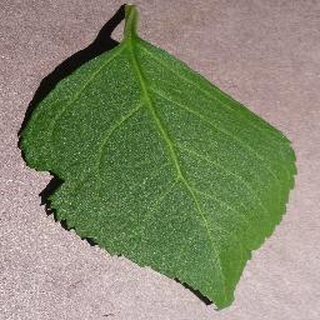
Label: healthy_cherry